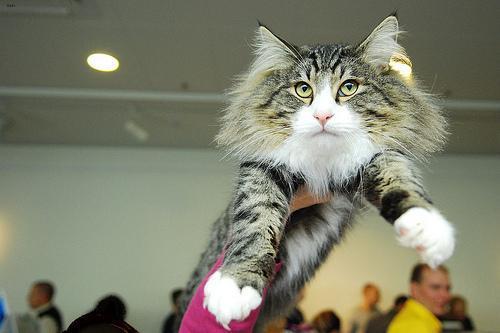
Maine Coon